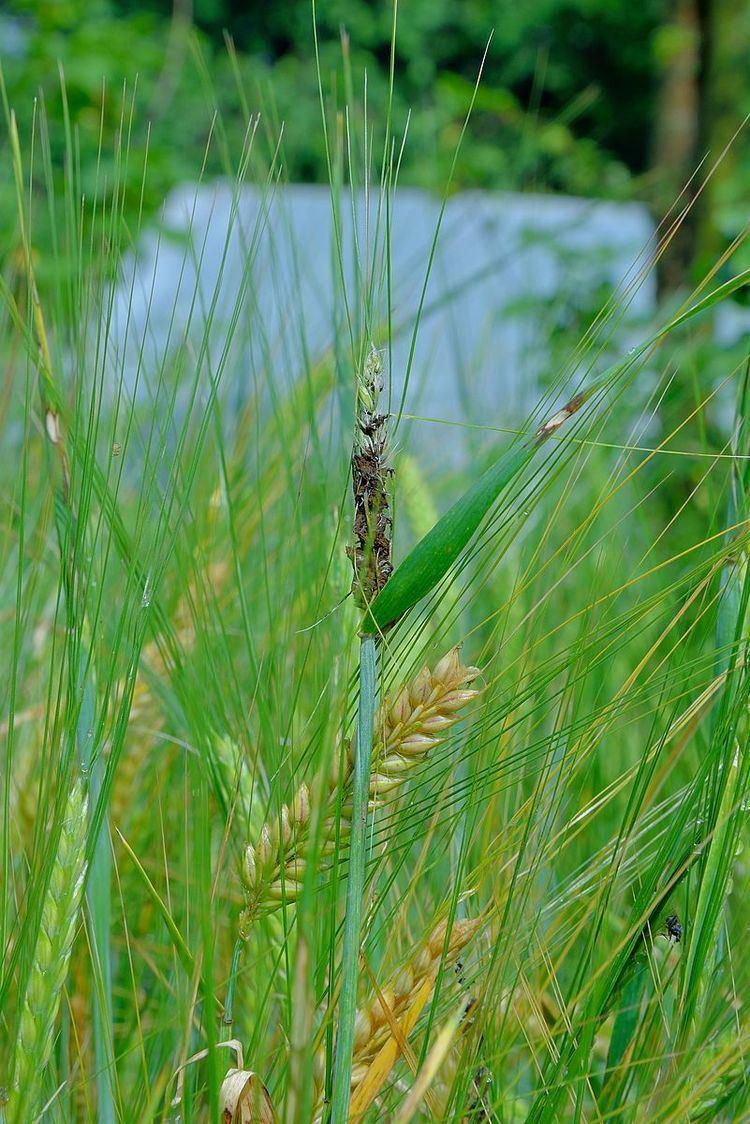
Plant: Wheat
Disease: wheat loose smut